Jawaan Taylor

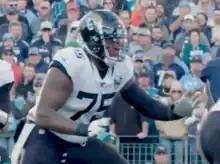
Taylor playing for the Jaguars in 2019.

Taylor was drafted by the Jacksonville Jaguars in the second round (35th overall) of the 2019 NFL Draft. He was named to the PFWA All-Rookie Team.